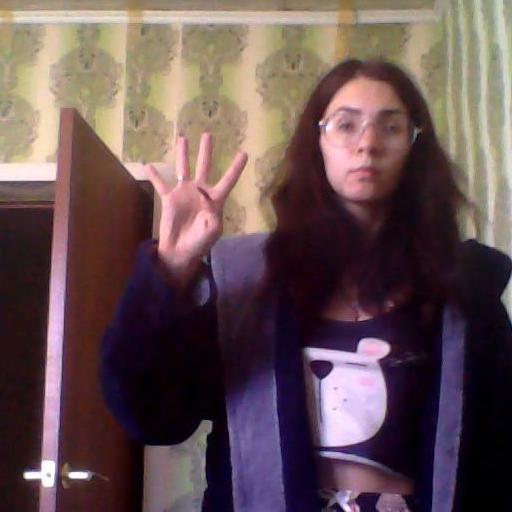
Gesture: four